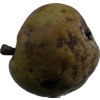
Label: pear